Maidan Wardak Province

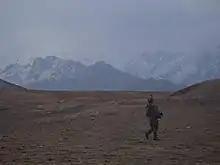
US Soldier in Wardak Province in 2011

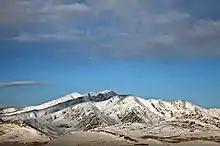
The mountains around Wardak province, Afghanistan, are covered with snow after a two-day snow storm, 25 November 2009

Wardak province is located in the central and eastern region of Afghanistan; bordering Parwan to the northeast, Kabul and Logar to the east, Ghazni to the south and Bamyan to the west. The capital of Wardak province is Maidan Shar, which is located about 35 km from Kabul. Wardak province covers an area of 9,934 km. It is mountainous like the rest of the country with plains and many valleys, such as the Tangi Valley. The majority of its residents live in rural areas. The most heavily populated areas are along the Kabul–Kandahar Highway. The rest of the province is thinly populated, with villages concentrated in areas with available irrigation and water sources (CSO and UNFPA, 2003 Famous passes include the Unai Pass and the Hajigak Pass.